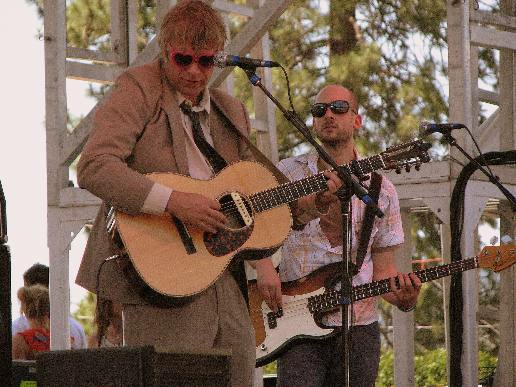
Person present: Yes